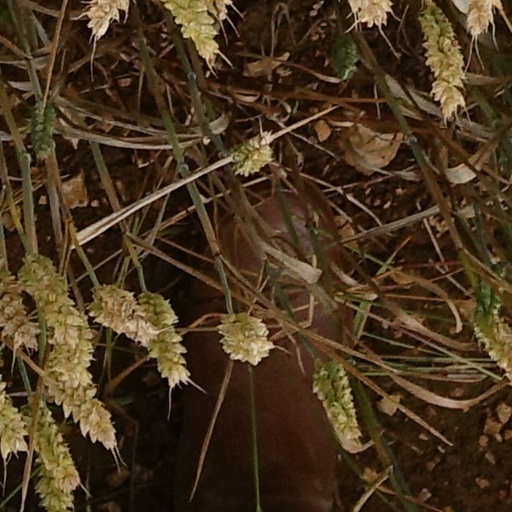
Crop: wheat